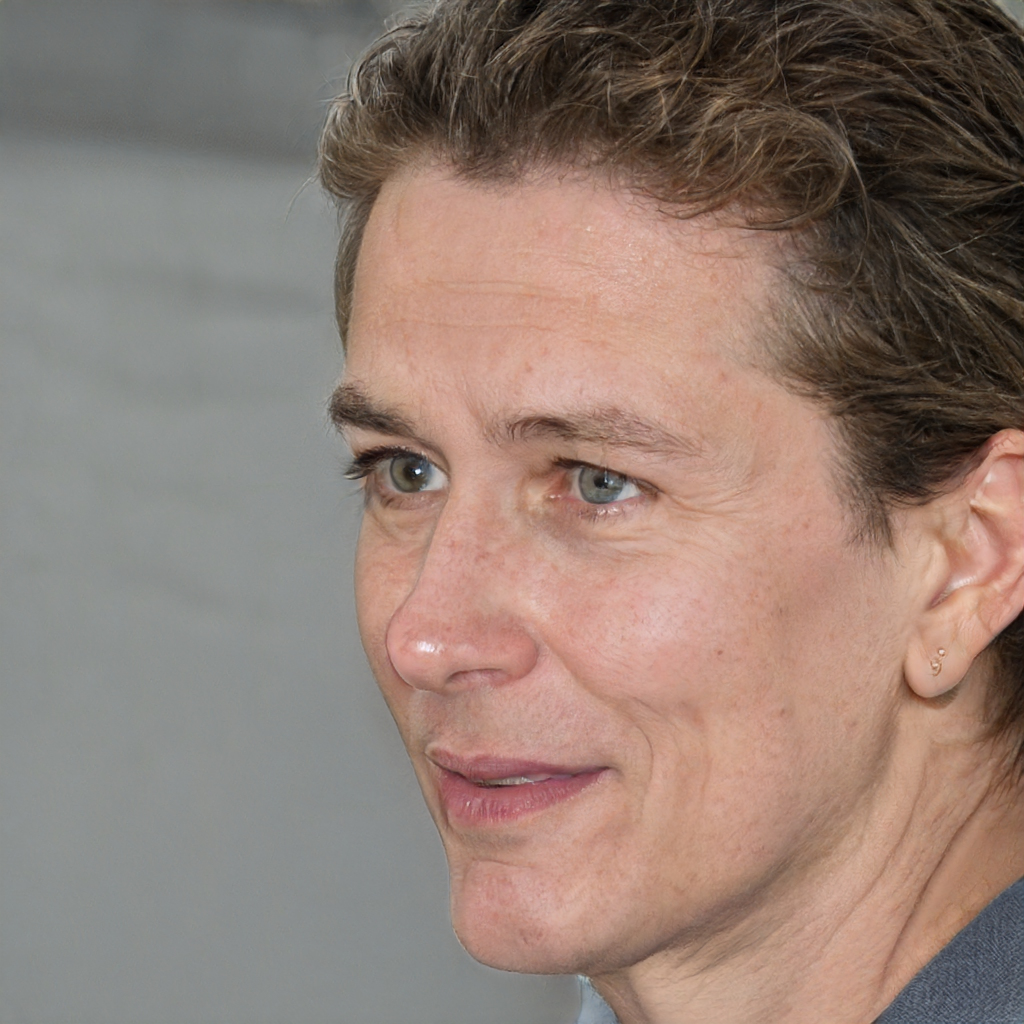
Label: No Watermark